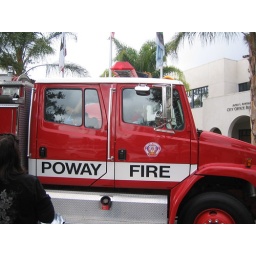
A fire department open house in Poway. I am riding the truck with my daddy